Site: brandenburg
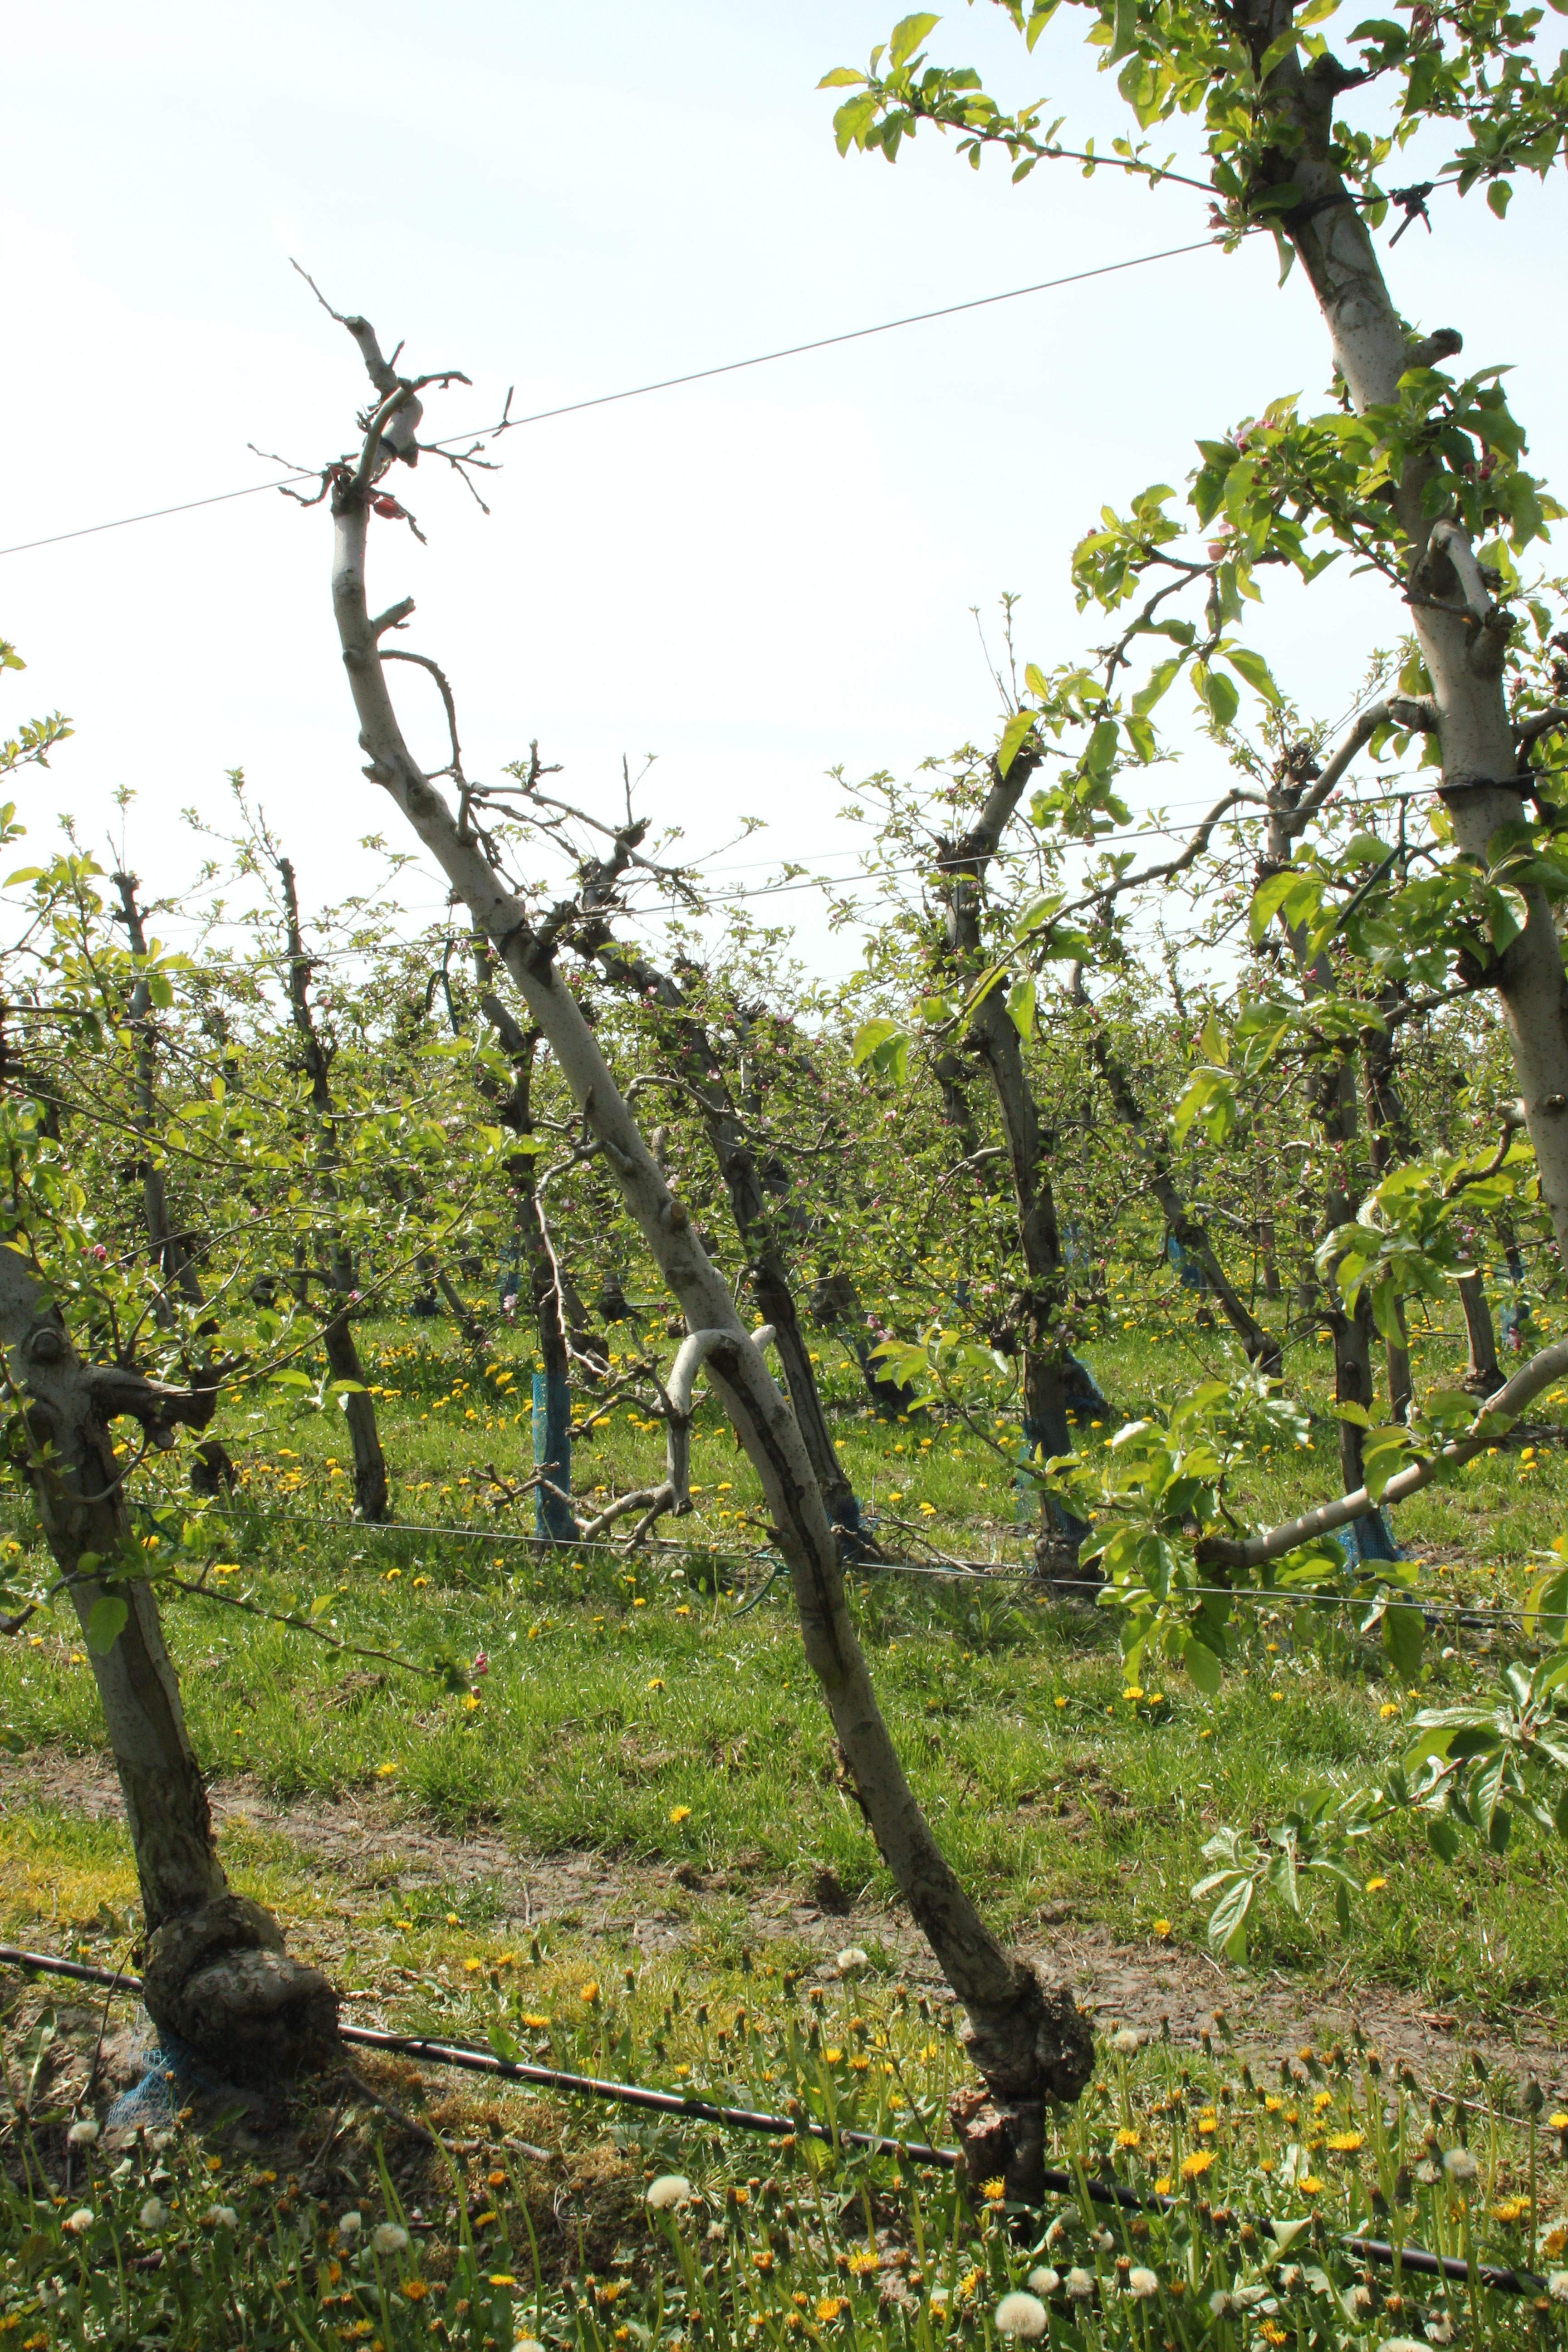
Growth stage (BBCH 60): Flowering